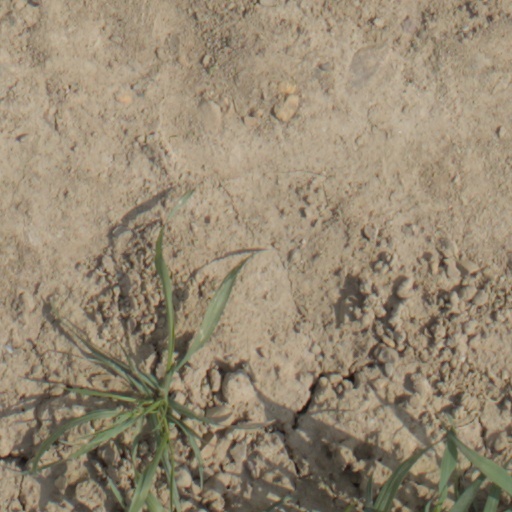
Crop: wheat